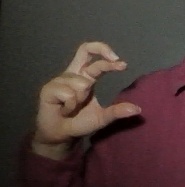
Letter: thal